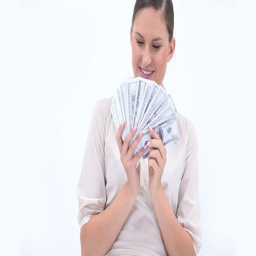
video of a joyful woman holding banknotes